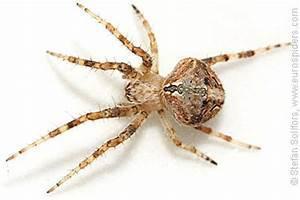
spider